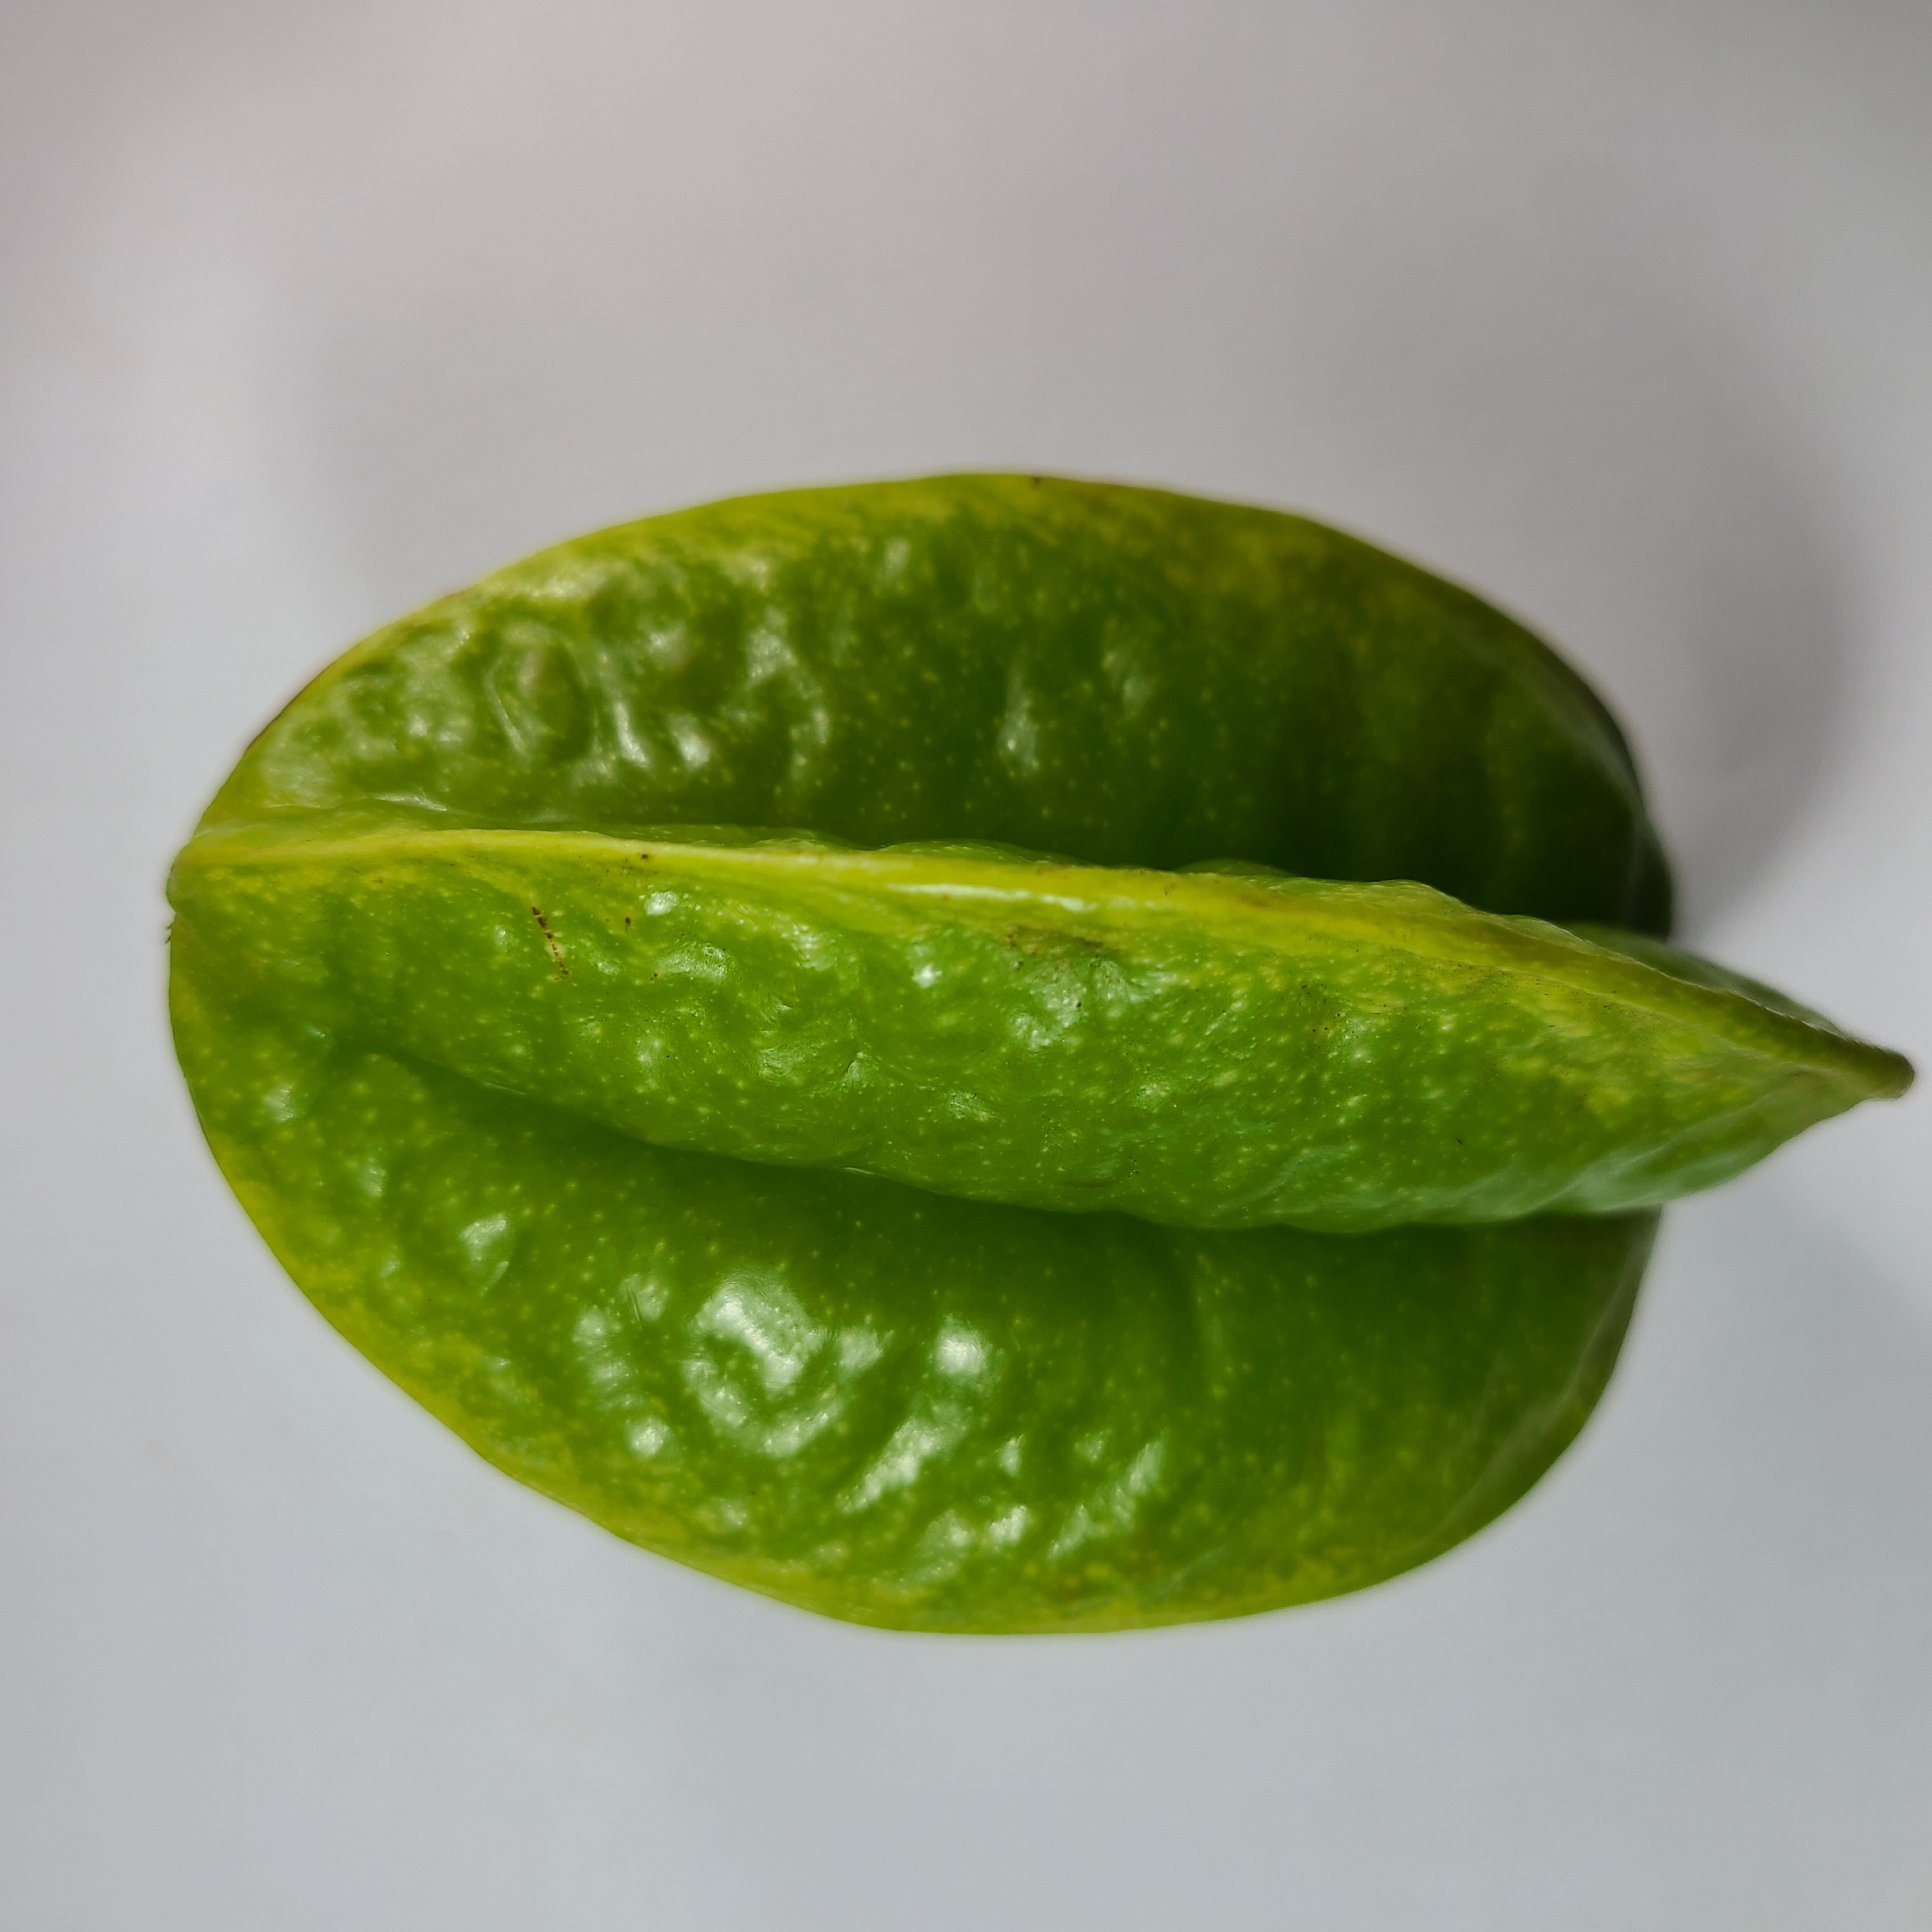
Label: Healthy Fruits